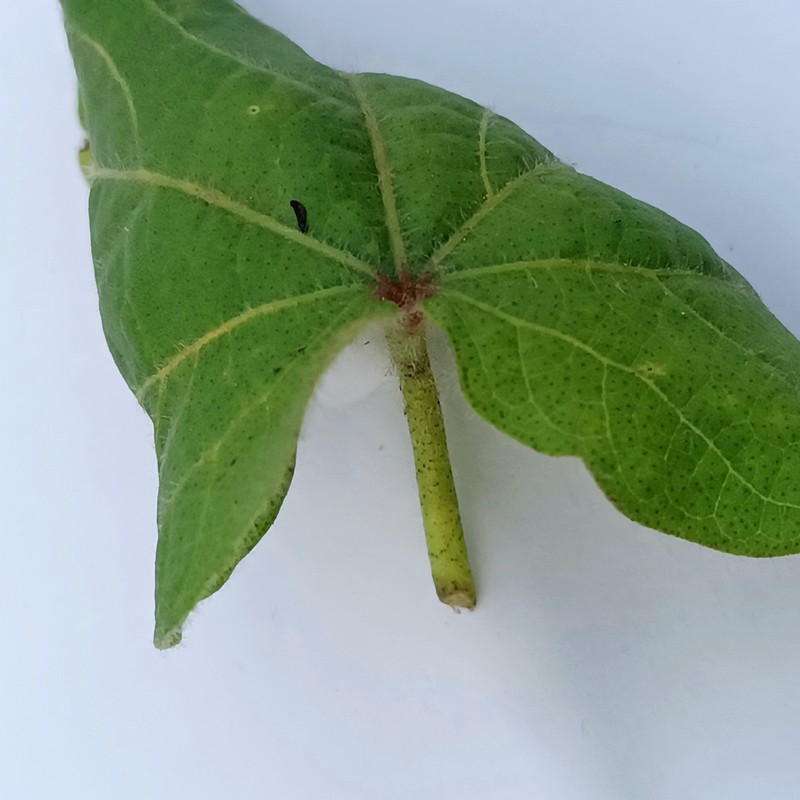
Label: Curl Virus